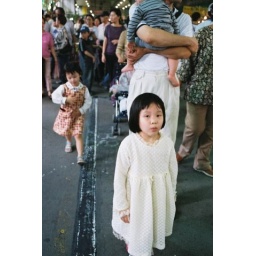
girl in flower market